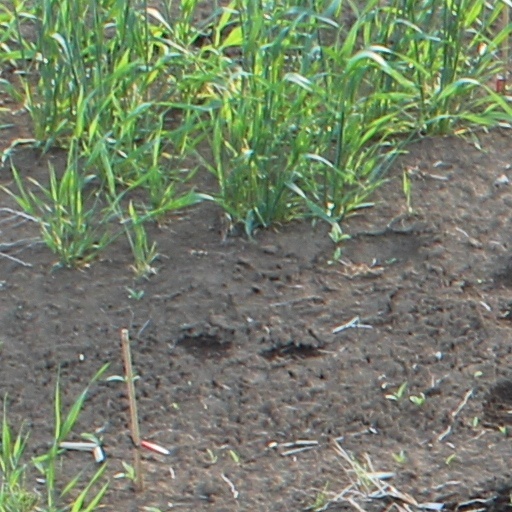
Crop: wheat